Fromis 9

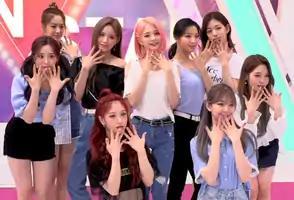
Fromis 9 in June 2019 promoting "Fun Factory"

Fromis premiered its own reality program on October 19 titled "Fromis' Room" about continuing the path to debut. It followed the format of a simulcast, where it combined pre-recorded materials and replays of Facebook Live broadcasts in their dorm. The group's name was later changed to Fromis 9 following the final episode of "Fromis' Room" on November 23, with the "9" meaning the nine students who graduated from "Idol School".